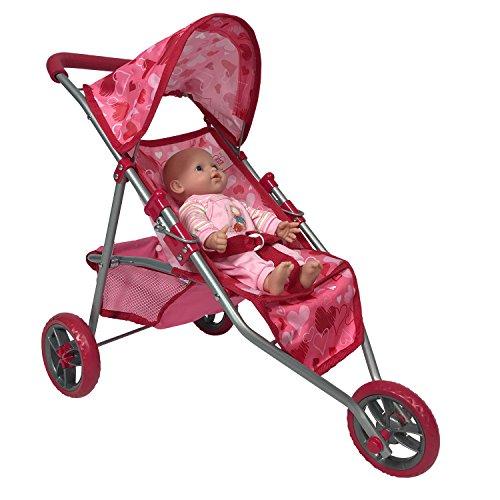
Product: The New York Doll Collection Dolls Jogging Stroller - Pink Hearts Designed Jogging Stroller for Dolls
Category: Toys & Games | Dolls & Accessories | Doll Accessories | Strollers
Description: Super Cute Pink Hearts Designed Doll Jogging Stroller.
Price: $29.25
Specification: ProductDimensions:18x11x3inches|ItemWeight:2.43pounds|ShippingWeight:2.4pounds(Viewshippingratesandpolicies)|ASIN:B01N4AOGH7|Itemmodelnumber:A194|Manufacturerrecommendedage:3yearsandup